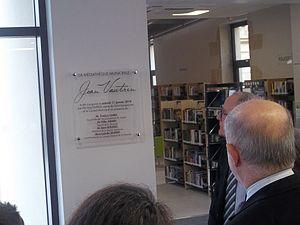
Inauguration mediatheque Jean Vautrin à St Symphorien
Jean Herman, dit Jean Vautrin, est un écrivain, réalisateur, scénariste et dialoguiste français, né le 17 mai 1933 à Pagny-sur-Moselle et mort le 16 juin 2015 à Gradignan. Il exerce durant plusieurs années dans le cinéma sous son vrai nom avant d'opter pour son nom de plume en littérature.